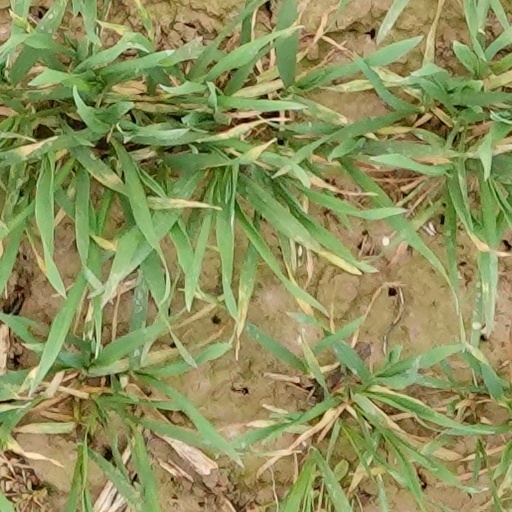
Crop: wheat